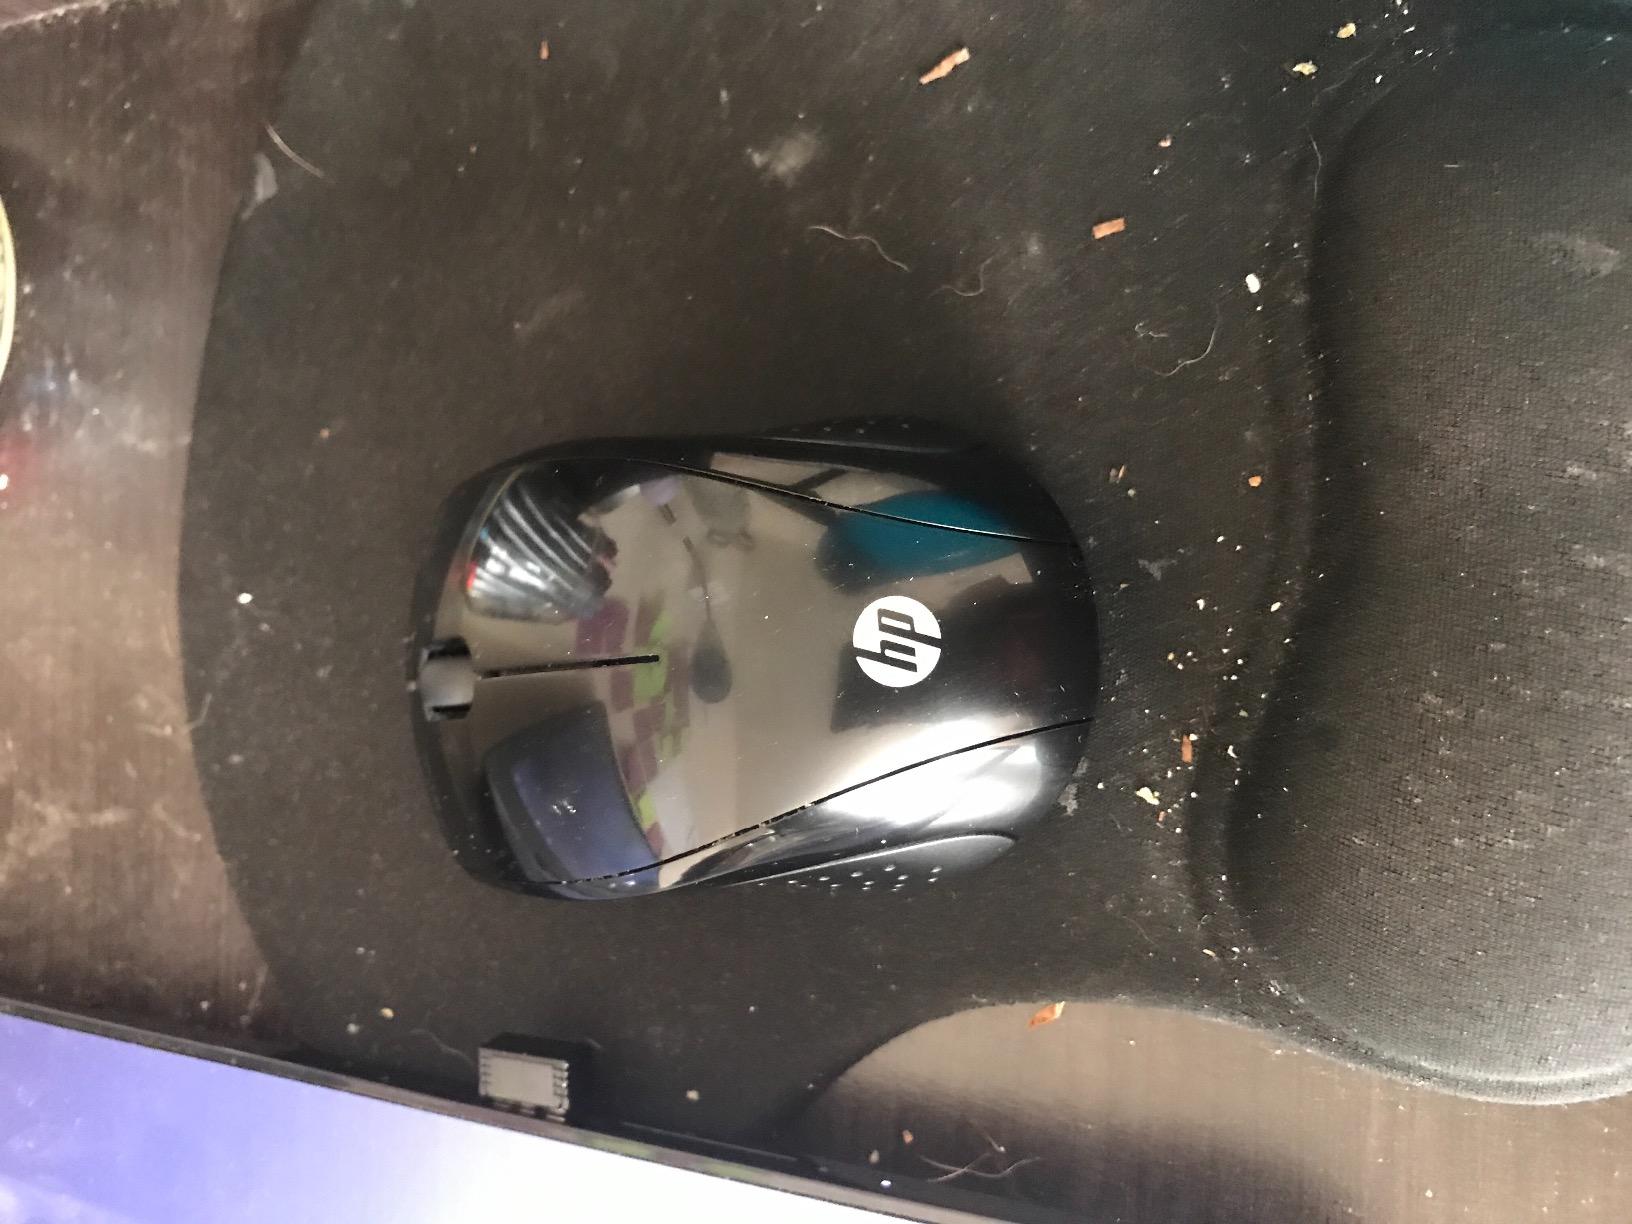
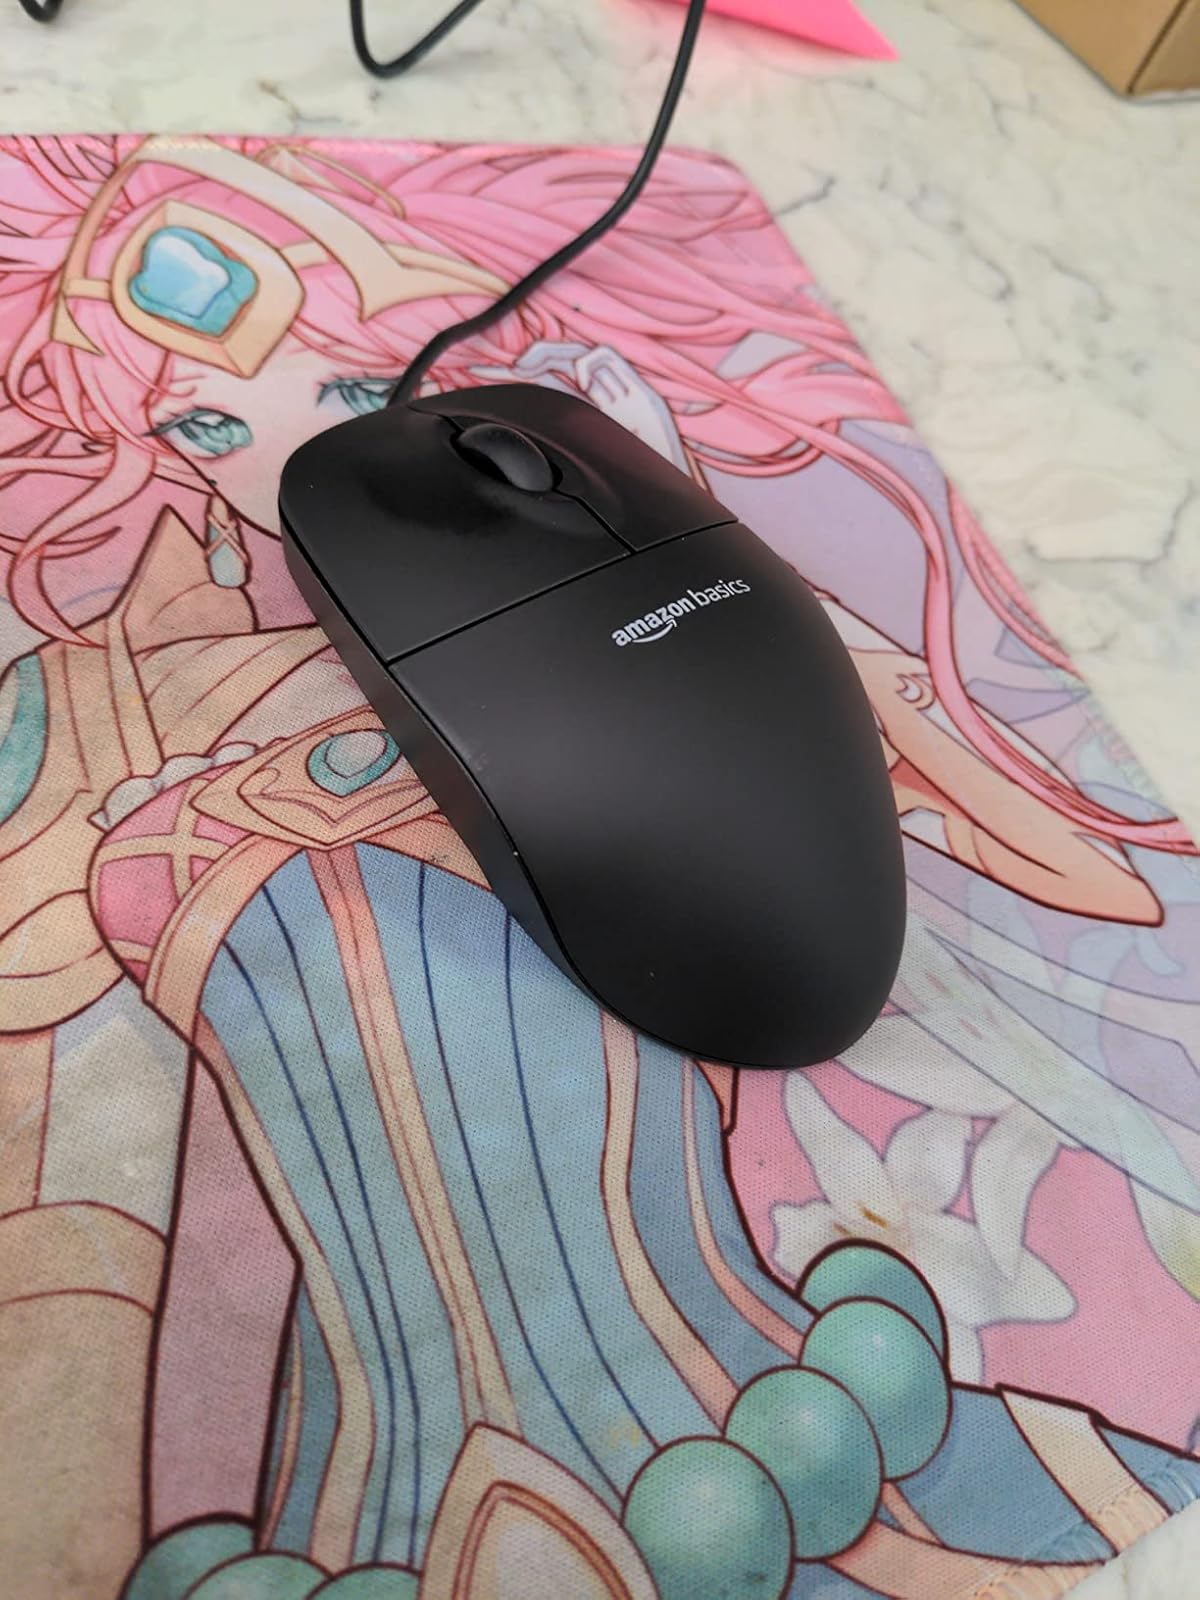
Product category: mouse
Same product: no